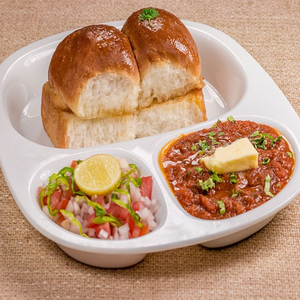
Dish: pavbhaji